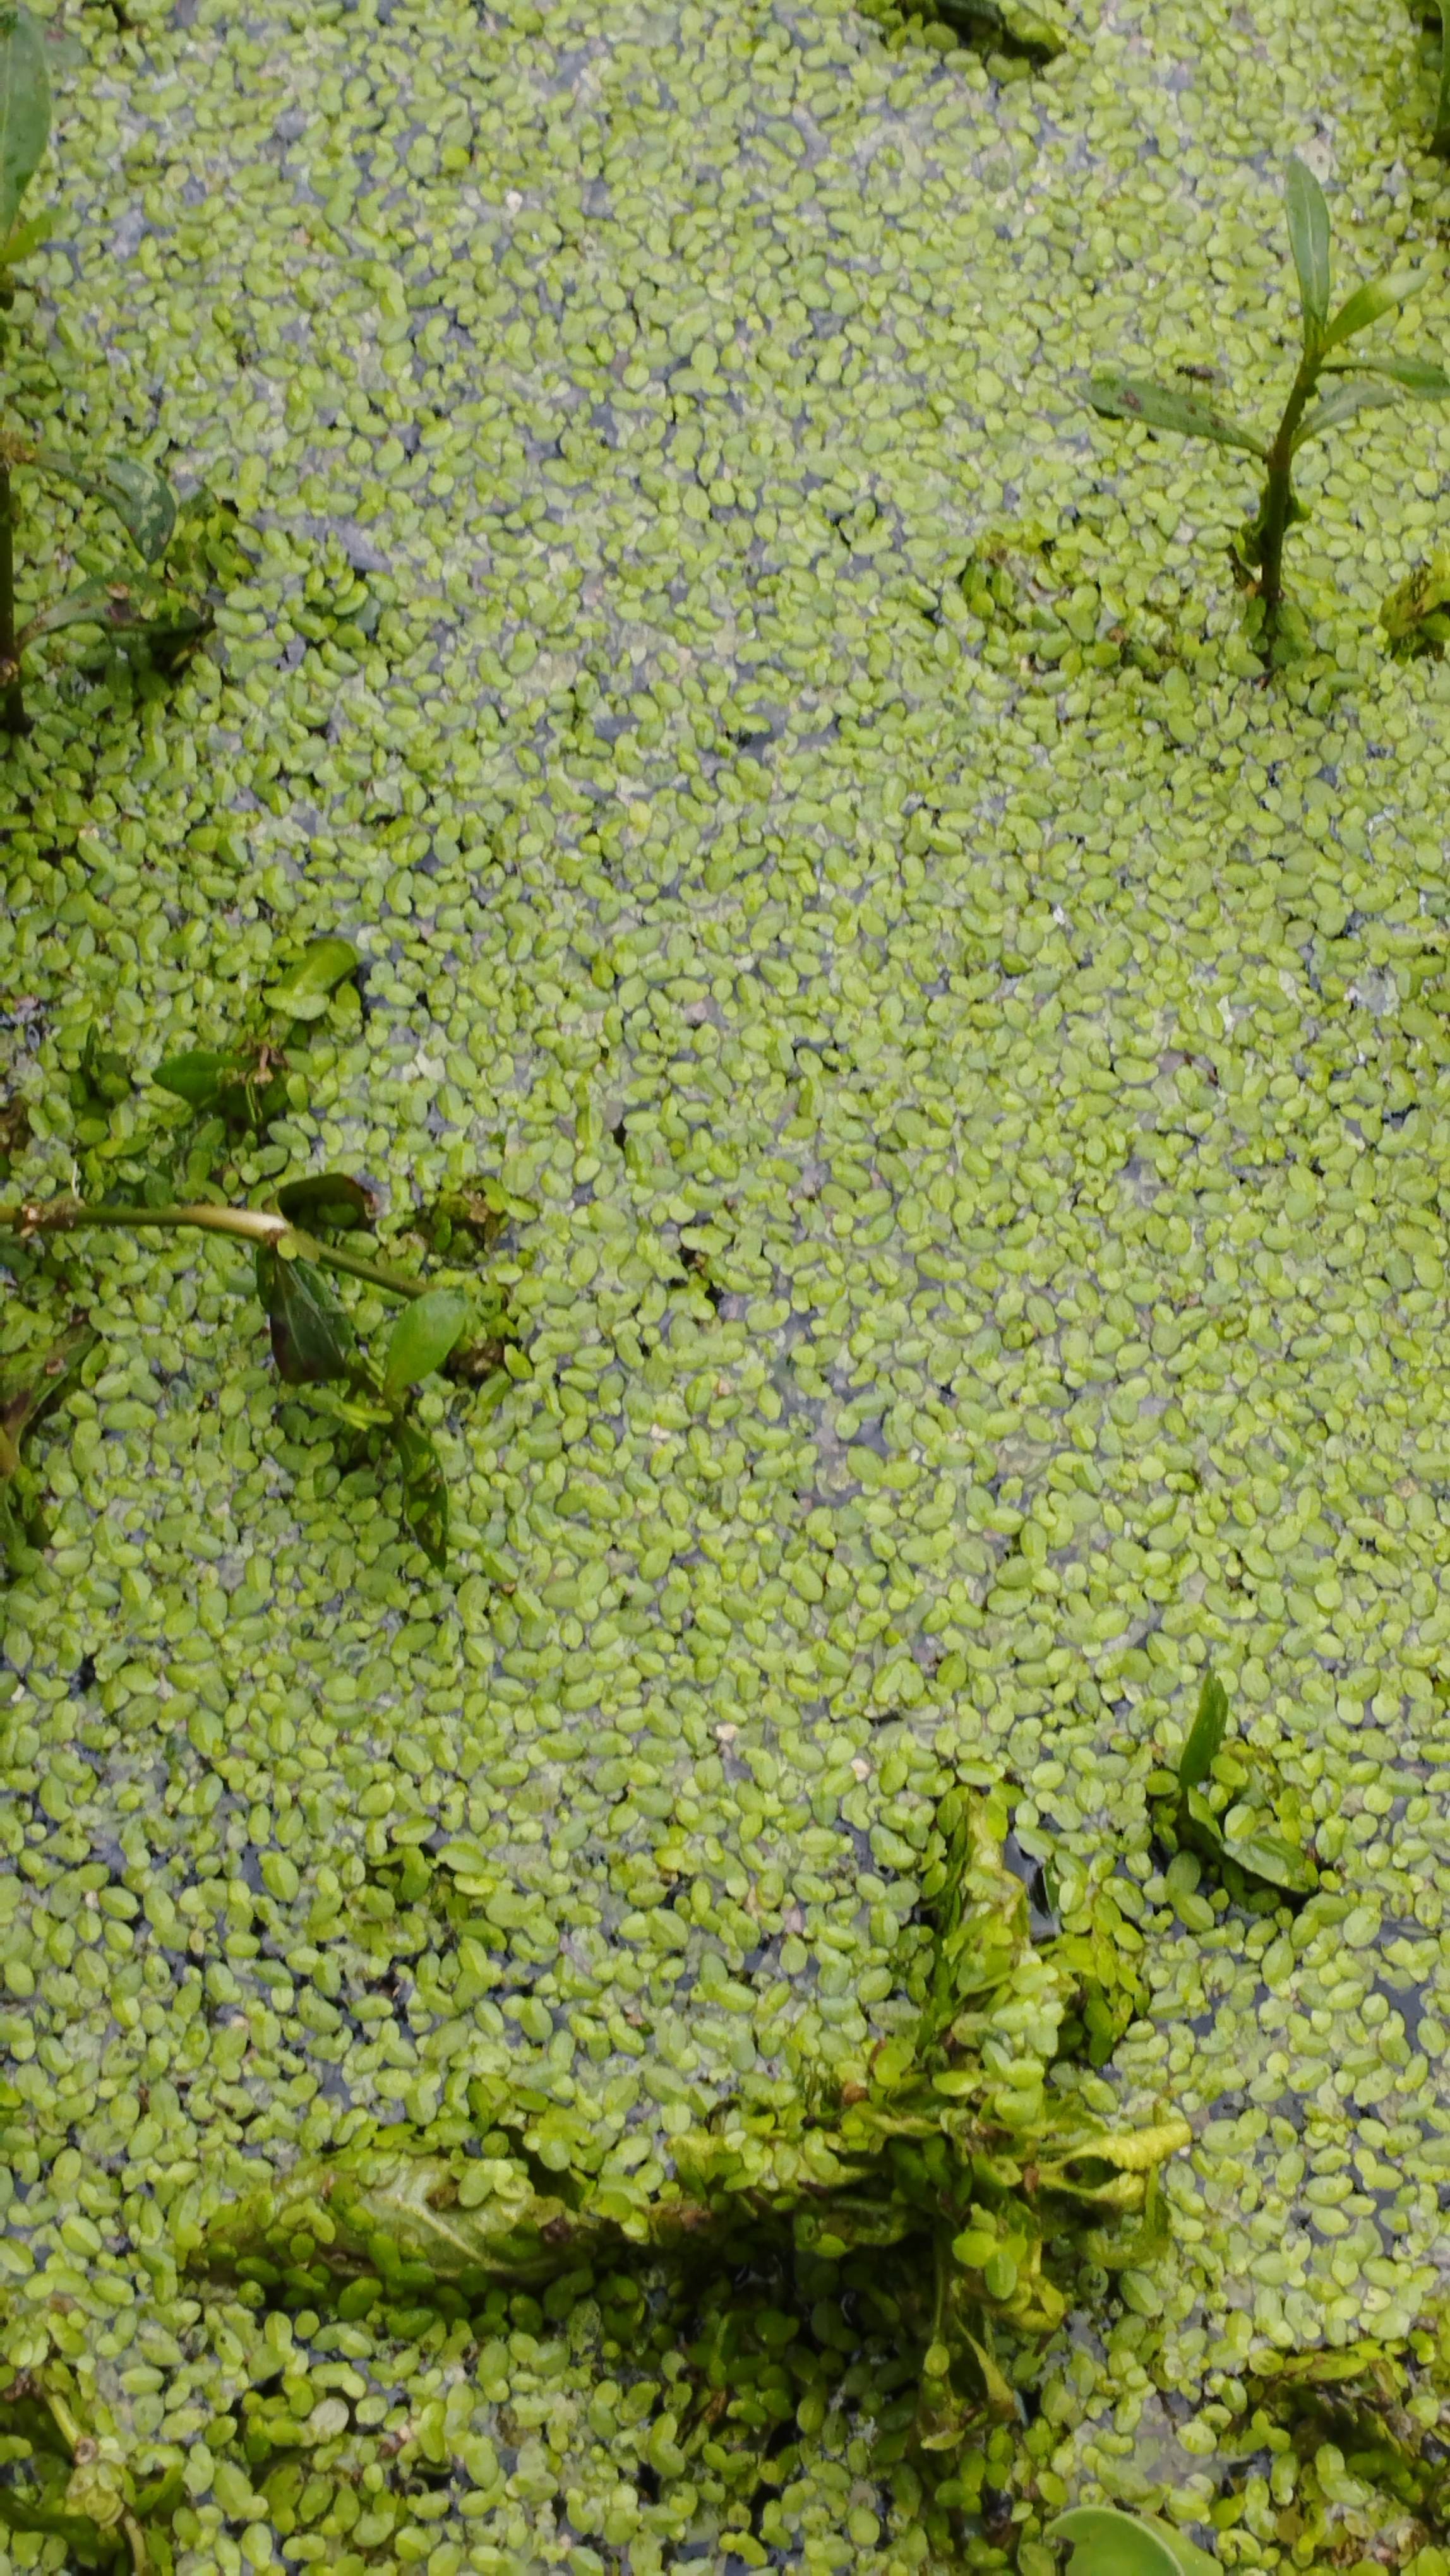
Species: Common Duckweeds (Lemna minor)